Terebellida

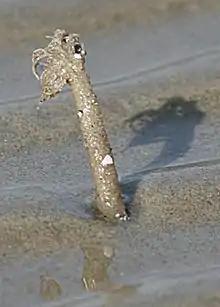
Living tube of "Lanice conchilega" (Terebellidae) in the Wadden Sea at low tide.Such structures can be preserved as fossils.

There is little consensus on the number of families. Some treatments accept as little as five, while other authors list over a dozen. Here, the more inclusive view of the Terebellida is followed, based on a major review of polychaete systematics. Cladistic studies have hitherto only analyzed a rather small proportion of polychaetes; hence it may be that some of the families today included in Terebellida by most authors will eventually be again recognized to belong elsewhere.